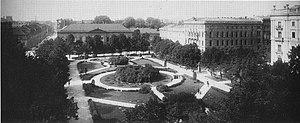
La Wilhelmplatz est une place de Berlin, aujourd'hui disparue, qui se situait à la limite de la Wilhelmstraße. C'est ici que se trouvaient nombre de ministères et de bâtiments officiels à l'époque de l'Empire, de la république de Weimar et du Troisième Reich.